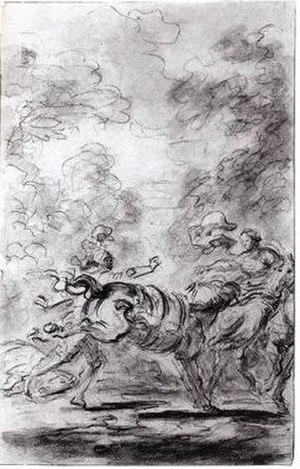
Illustration du Roland furieux par Jean-Honoré Fragonard, dessin à la pierre noire
Bayard est un cheval-fée légendaire de robe baie, issu de nombreuses chansons de geste du Moyen Âge chrétien. Les plus anciennes versions remontent au XIIᵉ siècle, et figurent parmi les histoires les plus populaires jusqu'au XIXᵉ siècle. Ces textes, surtout celui des Quatre Fils Aymon, lui attribuent des qualités magiques et une origine surnaturelle : fils d'un dragon et d'une serpente, Bayard est libéré d'une île volcanique par l'enchanteur Maugis. Le roi Charlemagne le donne à Renaud de Montauban, l'aîné des quatre fils Aymon. Renommé pour sa force et son intelligence, Bayard a le pouvoir de porter les quatre fils sur son dos en même temps, pour leur permettre d'échapper à la colère du roi. Livré à Charlemagne en gage de paix, il est jeté au fond du Rhin avec une meule autour du cou. Bayard parvient à s'échapper et, selon la légende, continue depuis à errer dans la forêt ardennaise, d'où retentit son hennissement à chaque solstice d'été.